Tony Bellotto

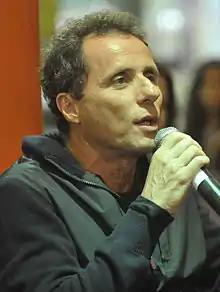
Bellotto is also known for the books he has released. Here, he is seen at the 2013 Bienal do Livro in Rio de Janeiro. (Fernando Frazão/ABr)

With his guitar, he toured colleges and bars singing and playing, with his own compositions, and opening shows of well known MPB names, like Jorge Mautner. With the help of Carlos Barmack, he got to know Branco Mello and Marcelo Fromer. The three formed the group "Trio Mamão". At that time, Bellotto attempted to enter an architecture course at a college in Santos, but he quit it to dedicate his life only to music and writing. In 1982, little before the first performances with Titãs do Iê-Iê, his first daughter, Nina, was born to him and his wife "Ana Paula Silveira".